Brian Croser

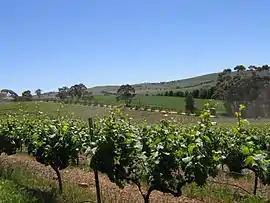
Vineyards in the Clare Valley

Brian John Croser was born in Millicent, South Australia, in March 1948. His parents were both from old farming families, so when his mother did not get on with her father-in-law, the family moved to the Clare Valley and bought a sheep farm. Croser was about six, and he remained in Clare until around the age of sixteen. The valley has many vineyards, and one bordering the farm exposed Croser to the wine industry for the first time. In primary school, Croser was interested in mathematics and science and there he decided to combine it with his passion for farming as an agricultural scientist.